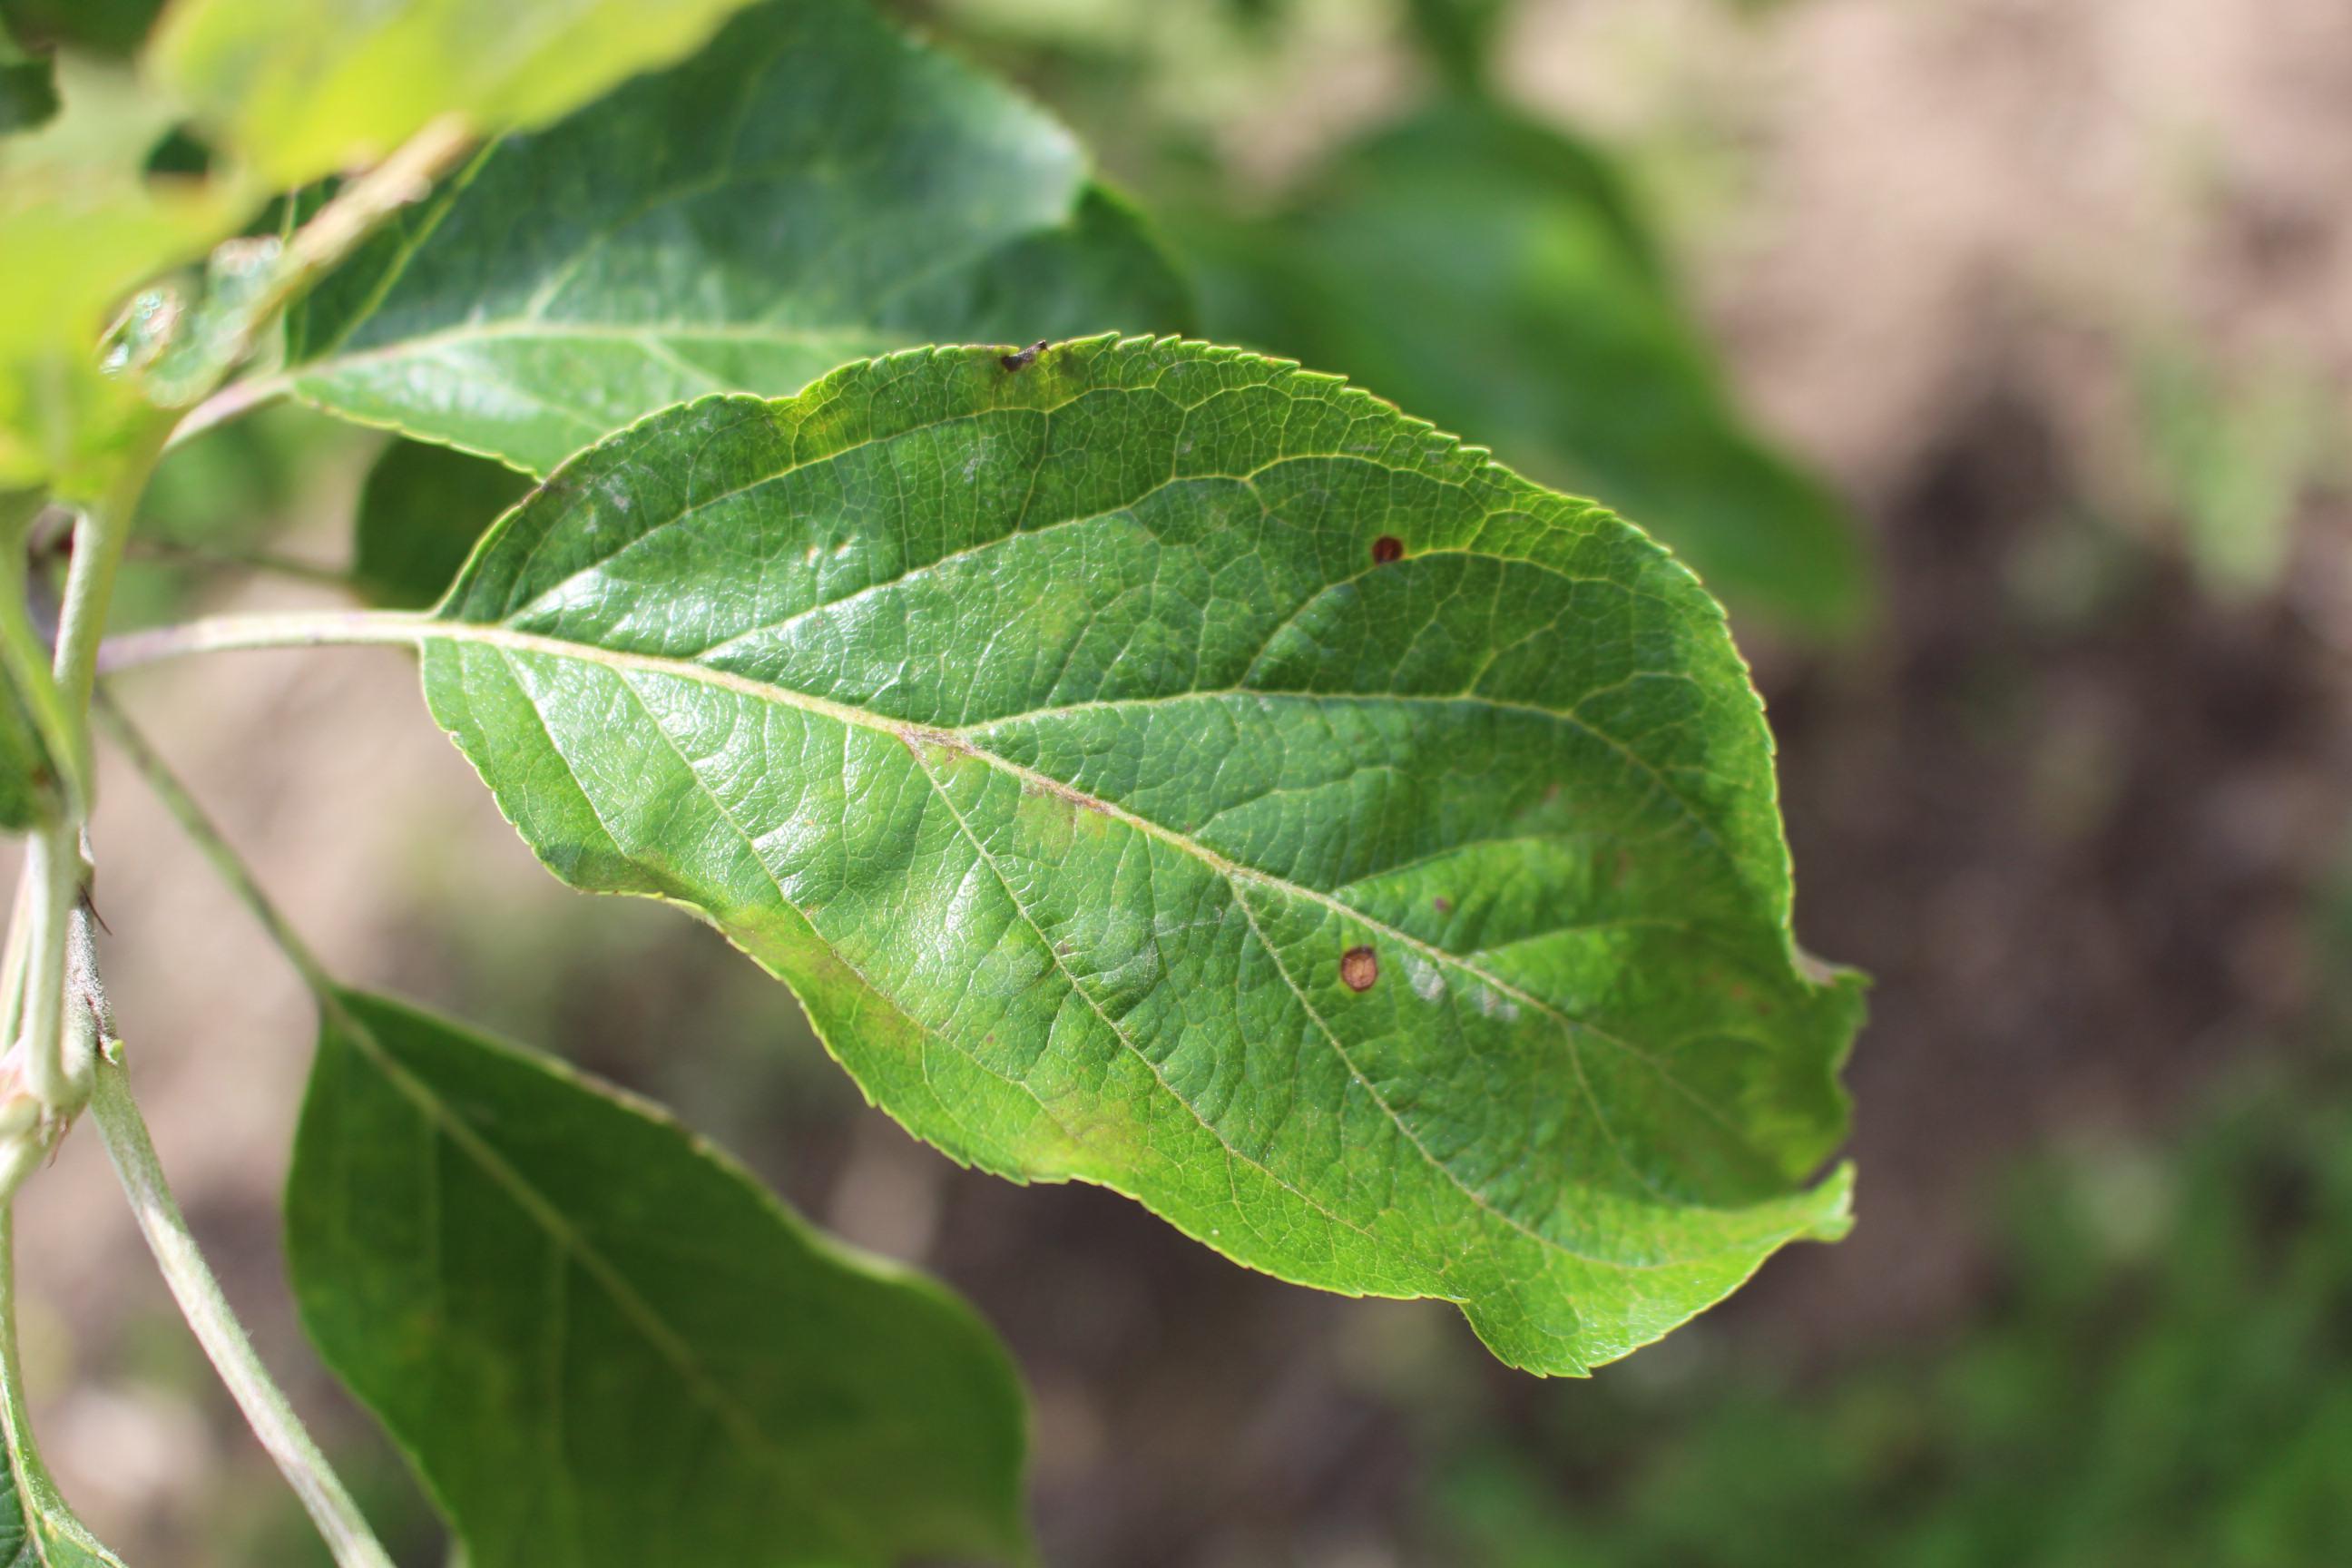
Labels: scab, frog_eye_leaf_spot